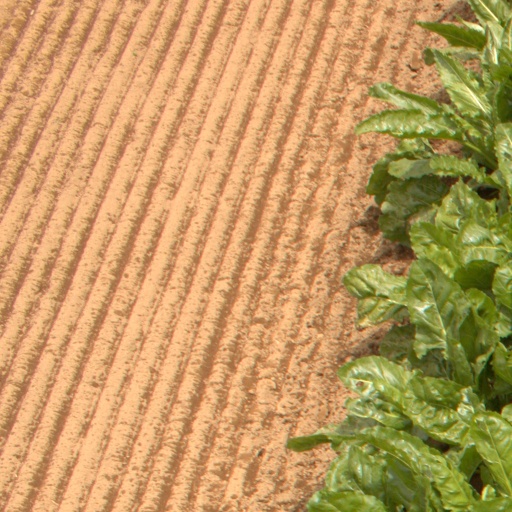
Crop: sugar beet